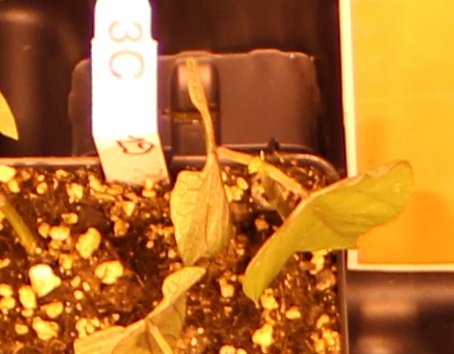
Label: Blackbean